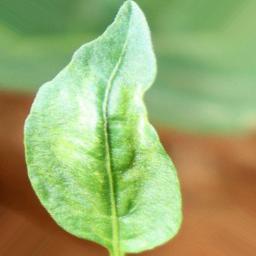
Label: mites_and_trips